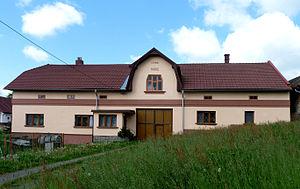
Malá Losenice est une commune du district de Žďár nad Sázavou, dans la région de Vysočina, en Tchéquie. Sa population s'élevait à 275 habitants en 2019.